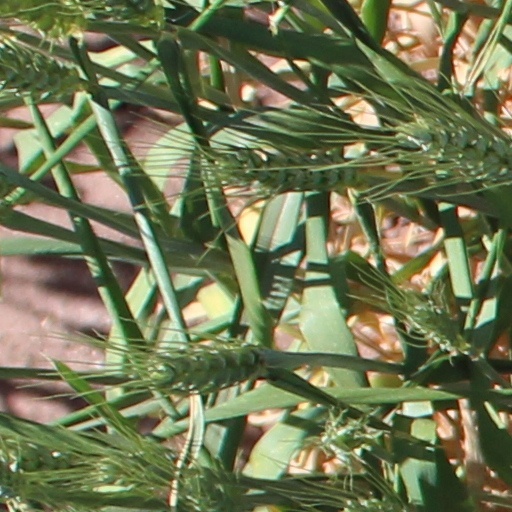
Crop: wheat